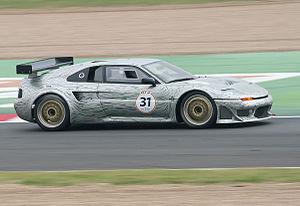
La Venturi 300, présentée en 1995 dans sa version Atlantique, est un modèle automobile sportif du constructeur automobile français Venturi. Partageant son châssis avec la super-sportive 400 GT, le modèle sera décliné en 1998 dans une version Atlantique Bi-Turbo et en 1999 dans une version course ultime baptisée GTR.